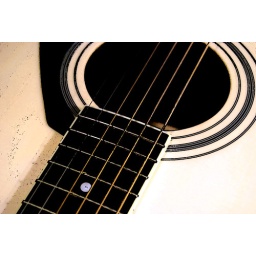
A litle manipulation in photoshop of a pic taken of my Yamaha guitar.Nikon D80, just shot sitting on a chair in my office.